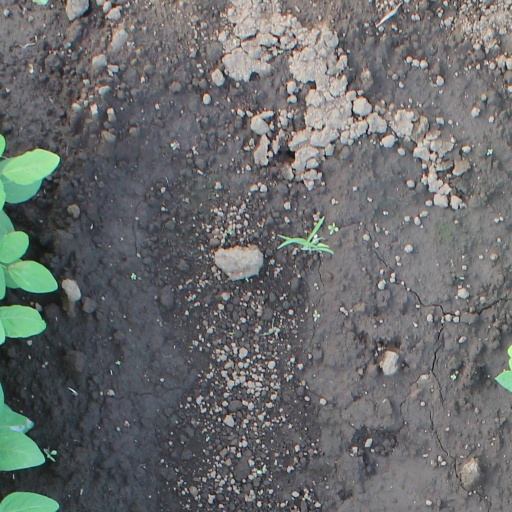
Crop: soybean